Abraham Rademaker

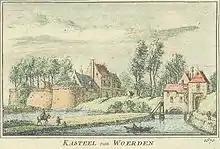
The castle of Woerden, in Rademaker's "Nederlandsche Outheeden en Gezigten"

Rademaker was born in Lisse. According to the RKD he was a versatile artist who painted Italianate landscapes, but is known mostly for his many cityscapes and drawings of buildings that were made into print. The following list of illustrated publications contain his prints: He died in Haarlem, aged about 57.